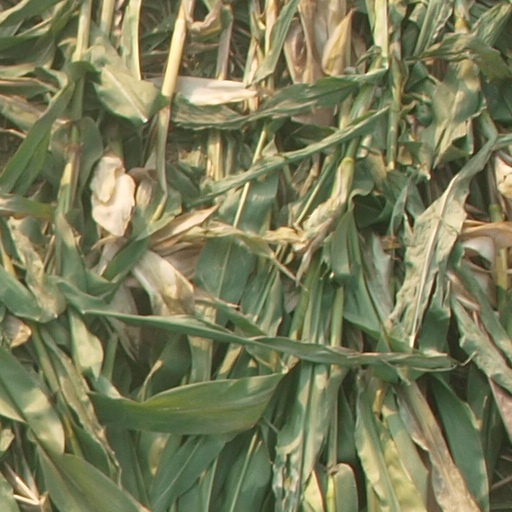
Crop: maize; corn